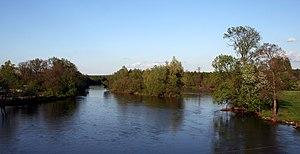
Le parc paysager de Załęcze est une aire protégée située dans le centre de la Pologne dans la partie sud–est de la voïvodie de Sieradz, autour des communes Wierzchlas, Pątnów, Działoszyn et, au nord de la voïvodie de Częstochowa, autour des communes de Rudniki et Lipie.